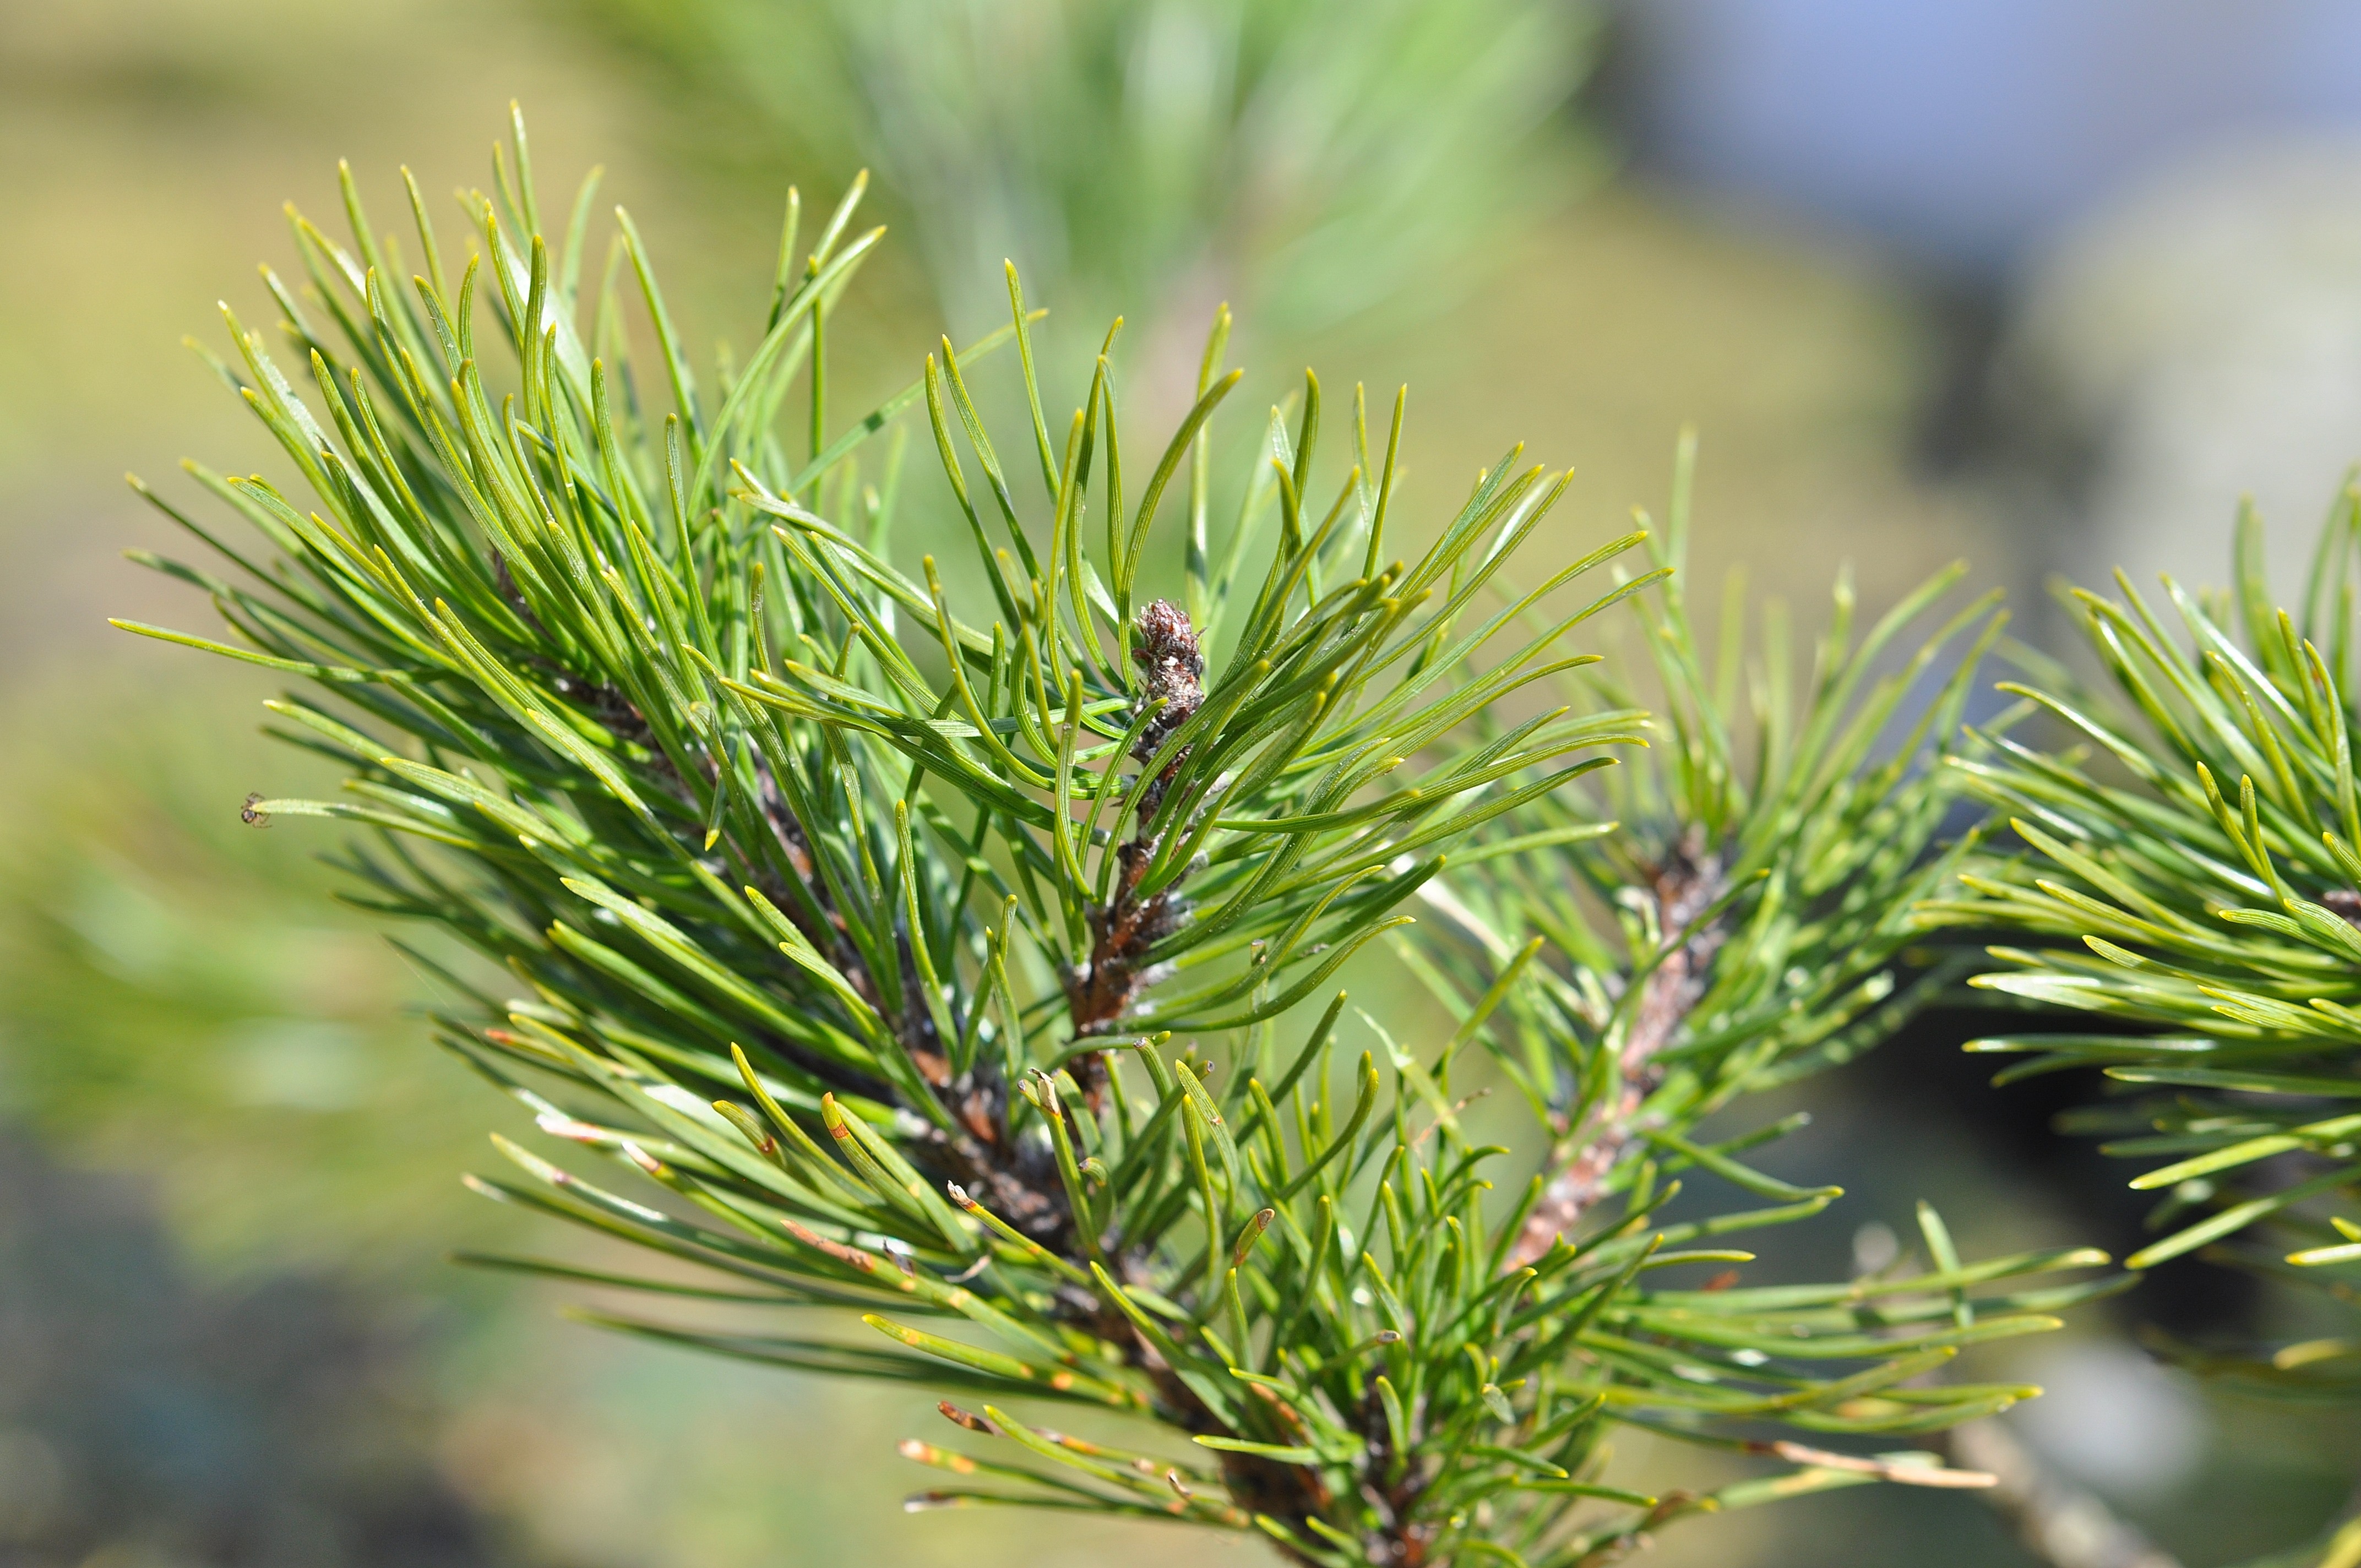
tree, grass, branch, plant, flower, pine, evergreen, botany, fir, close, twig, conifer, spruce, larch, rosemary, pine family, dwarf pine, grass family, woody plant, land plant, pine green, siberian dwarf pine